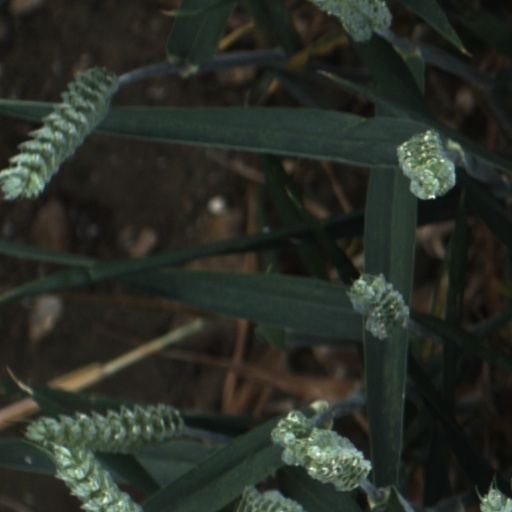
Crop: wheat